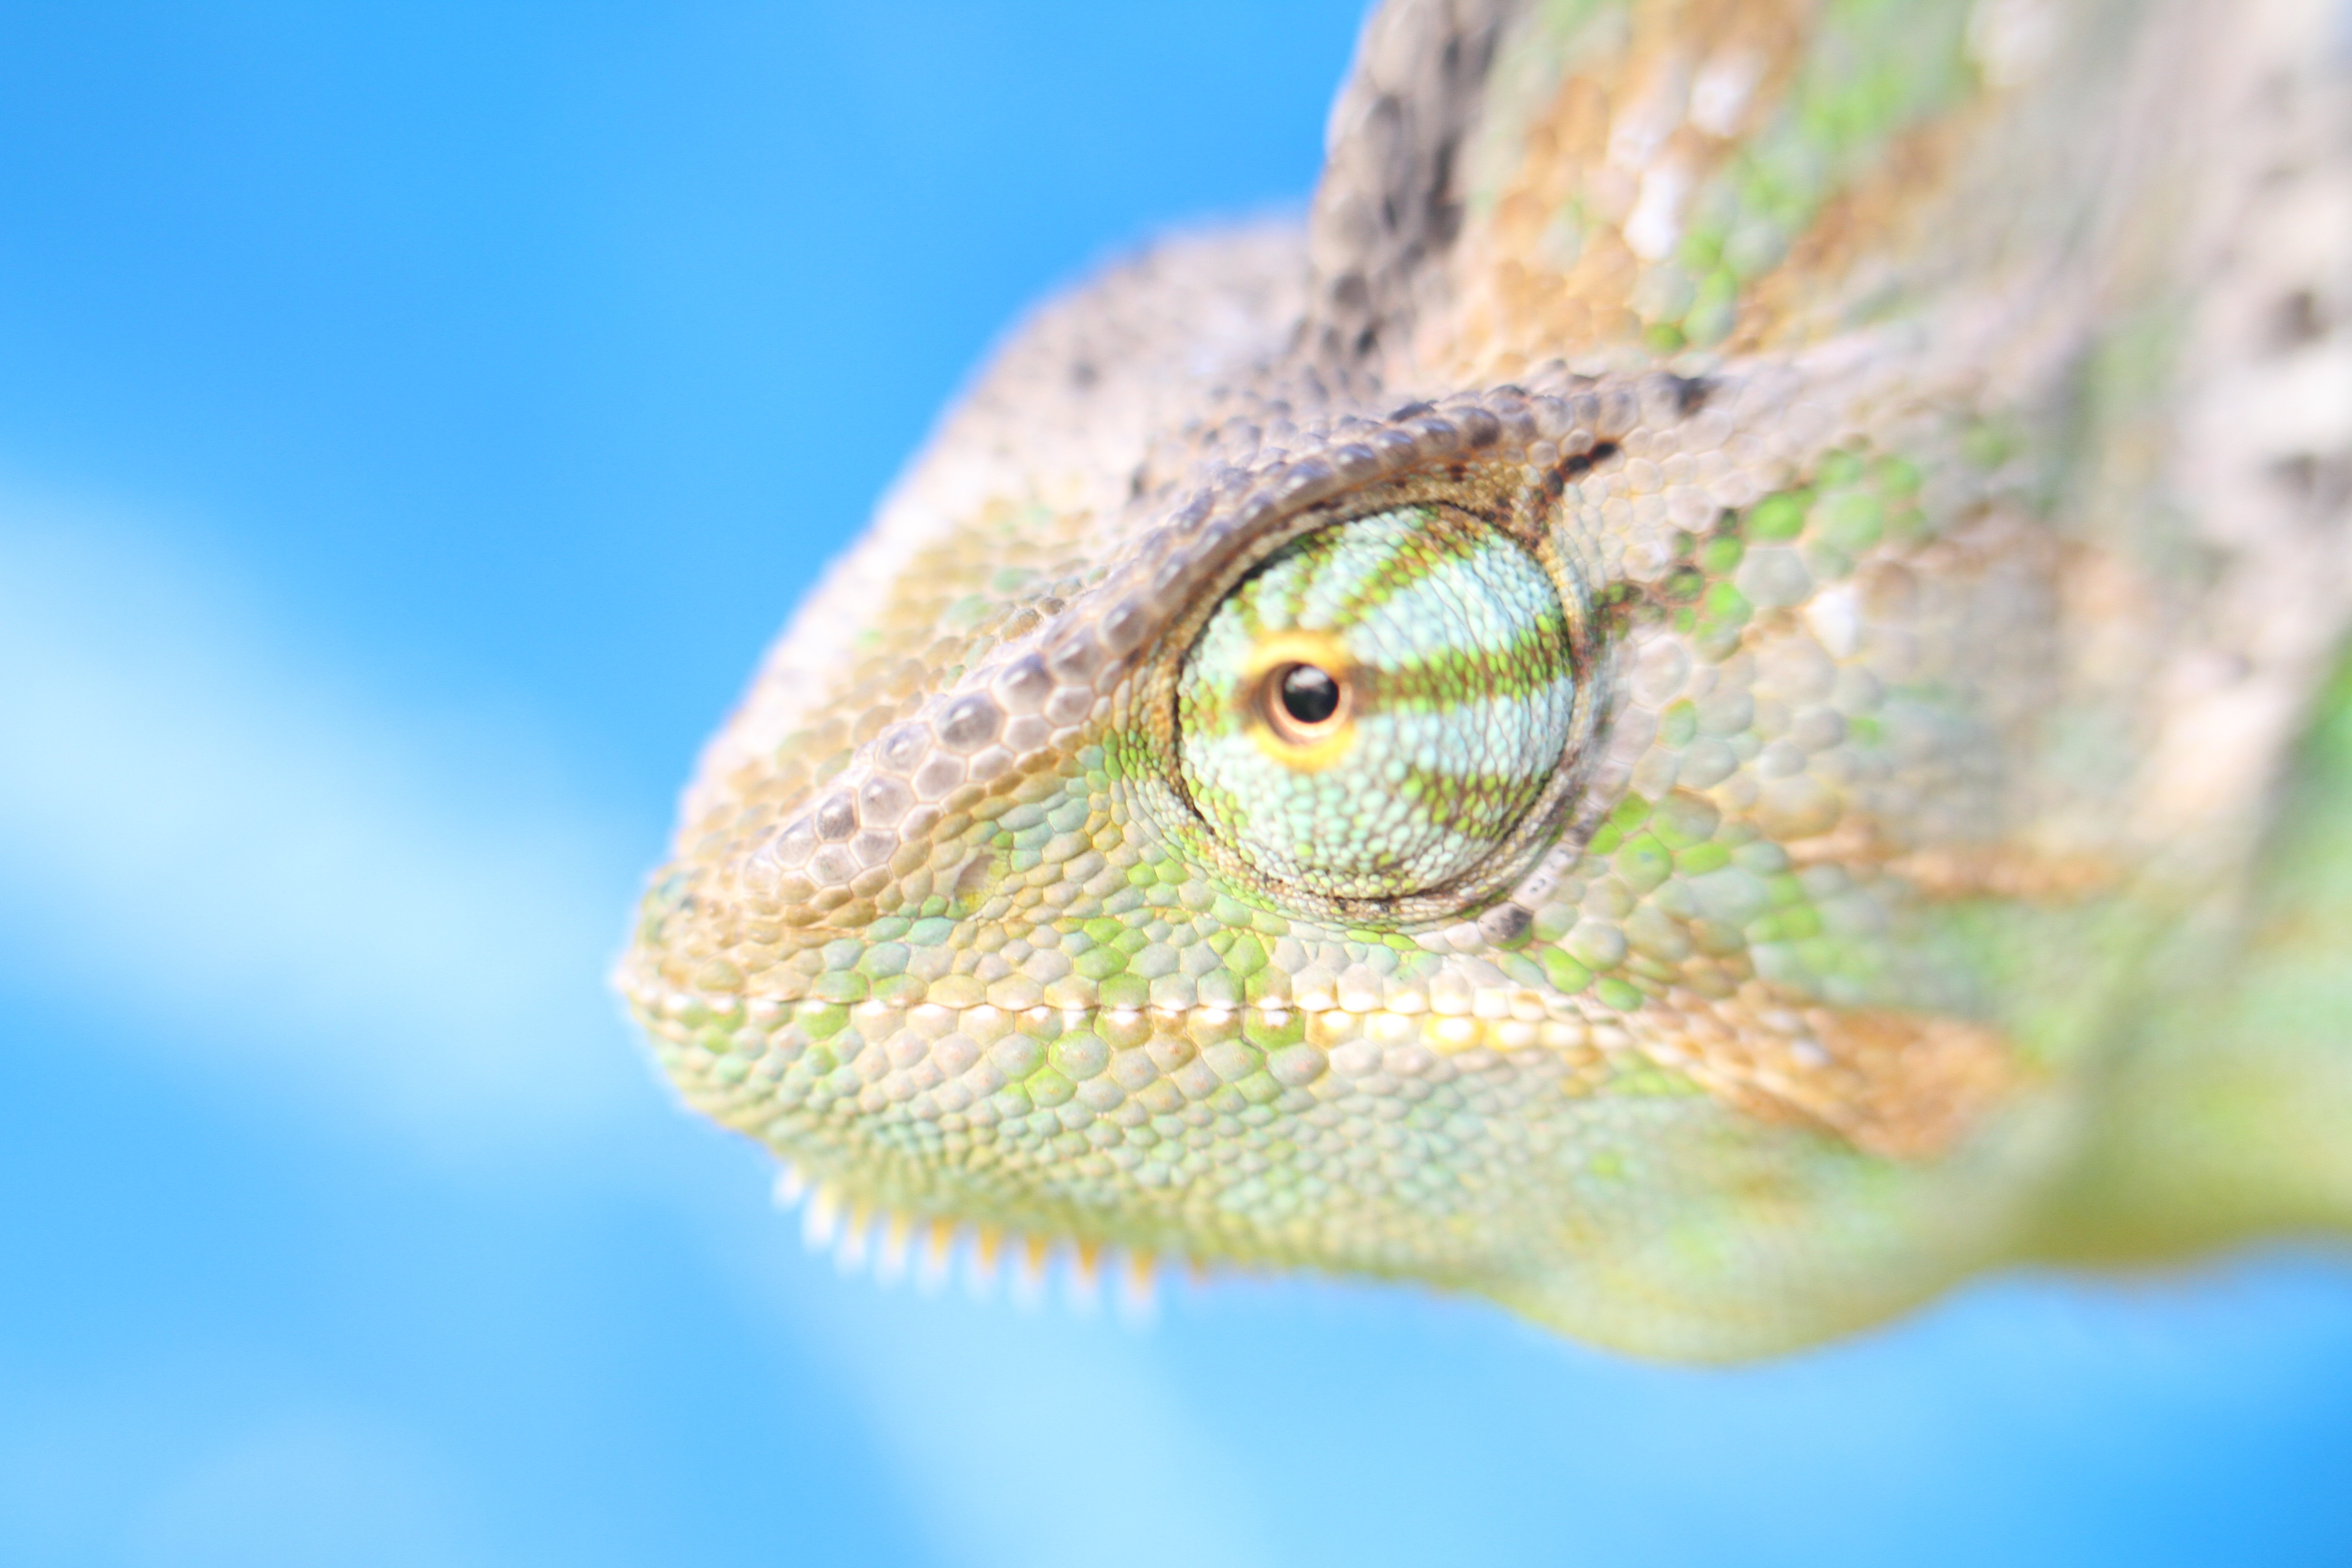
animal, green, macro, reptile, close, fauna, lizard, close up, chameleon, chamaeleonidae, eye, head, vertebrate, dragon, iguania, macro photography, organism, agamidae, insect eater, yemen chameleon, scaled reptile, chamaeleo chamaeleon, common chameleon